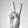
ASL letter: V